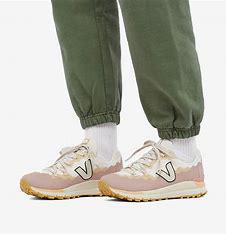
Brand: Veja
Model: 100